FC Dila Gori

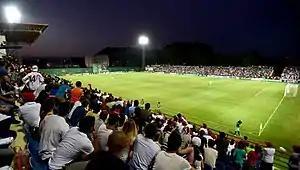
Tengiz Burjanadze Stadium

The club play their home matches at the Tengiz Burjanadze Stadium, a 5,000 seater football stadium situated in Gori.